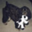
Label: dog